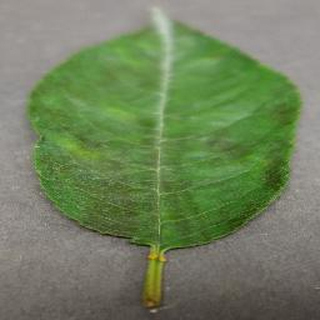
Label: cherry_powdery_mildew